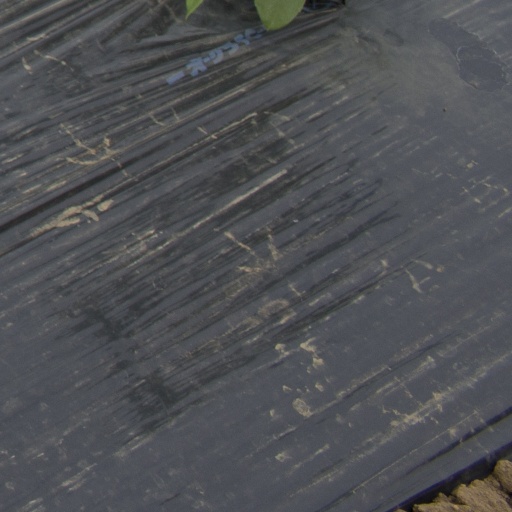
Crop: Jerusalem artichoke